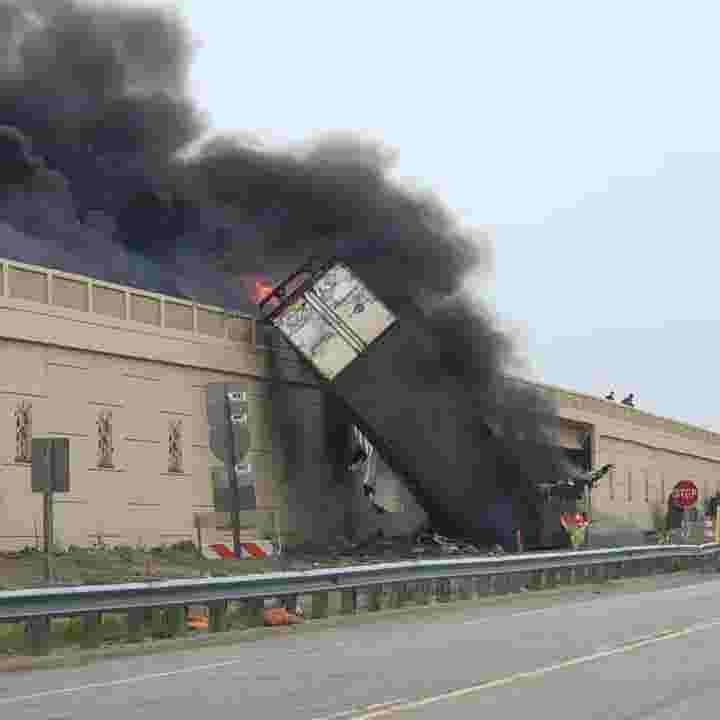
Label: urban_fire